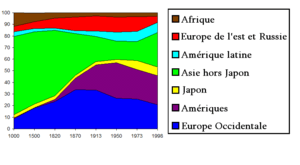
Évolution de la répartition du PIB mondial de l'an 1000 à l'an 2000.
L'histoire de l'économie est l'étude historique de l'économie.
Cette page regroupe les régions et pays classés en fonction de leur produit intérieur brut, estimés en valeur nominale, en termes de parité de pouvoir d'achat, et ce en millions de dollars internationaux.
Sont listés dans cette chronologie des faits économiques des évènements importants de l'histoire économique.